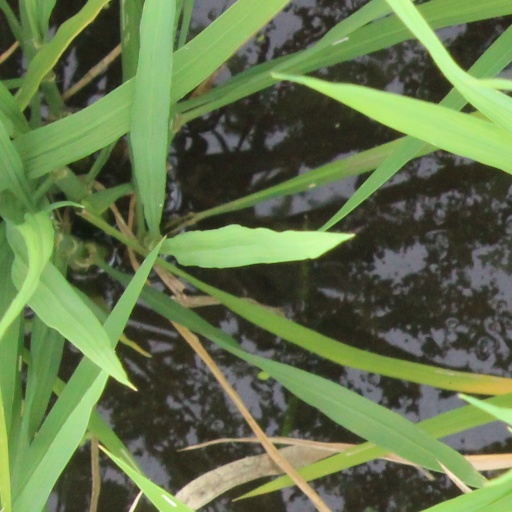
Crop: rice